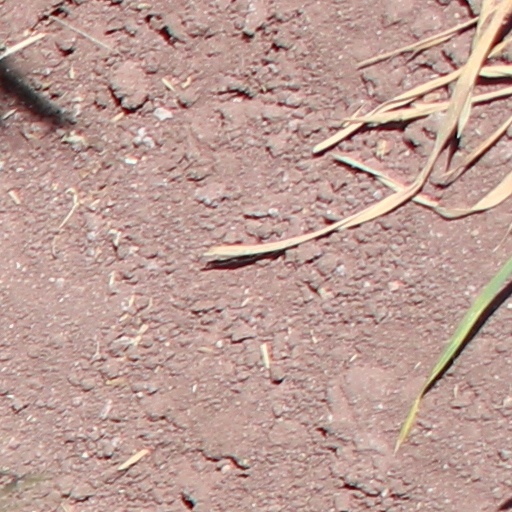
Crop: wheat